Romania in the Eurovision Song Contest 2012

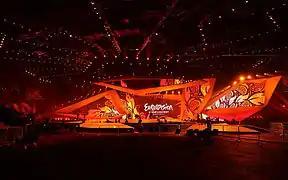
The Eurovision Song Contest 2012 took place at the Baku Crystal Hall in Baku, Azerbaijan

According to Eurovision rules, all nations with the exceptions of the host country and the "Big Five" (France, Germany, Italy, Spain and the United Kingdom) are required to qualify from one of two semi-finals in order to compete for the final; the top ten countries from each semi-final progress to the final. The European Broadcasting Union (EBU) split up the competing countries into six different pots based on voting patterns from previous contests, with countries with favourable voting histories put into the same pot. On 25 January 2012, a special allocation draw was held which placed each country into one of the two semi-finals, as well as which half of the show they would perform in. Romania was placed into the first semi-final, to be held on 22 May 2012, and was scheduled to perform in the first half of the show. The running order for the semi-finals was decided through another draw on 20 March 2012 and Romania was set to perform in position 6, following the entry from Albania and before the entry from Switzerland.